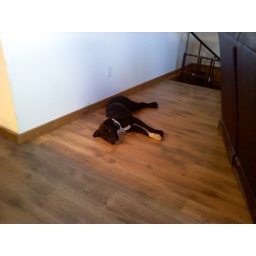
Brad Pit sleeping on floor in living room.